Ian Lacey

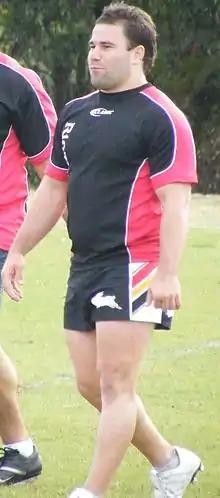

Ian Robert Lacey (born 25 November 1984) is an Australian former professional rugby league footballer formerly of the Ipswich Jets in the Queensland Cup. He also played in the forwards for the Brisbane Broncos in the National Rugby League competition, before his sacking on 6 October 2007.